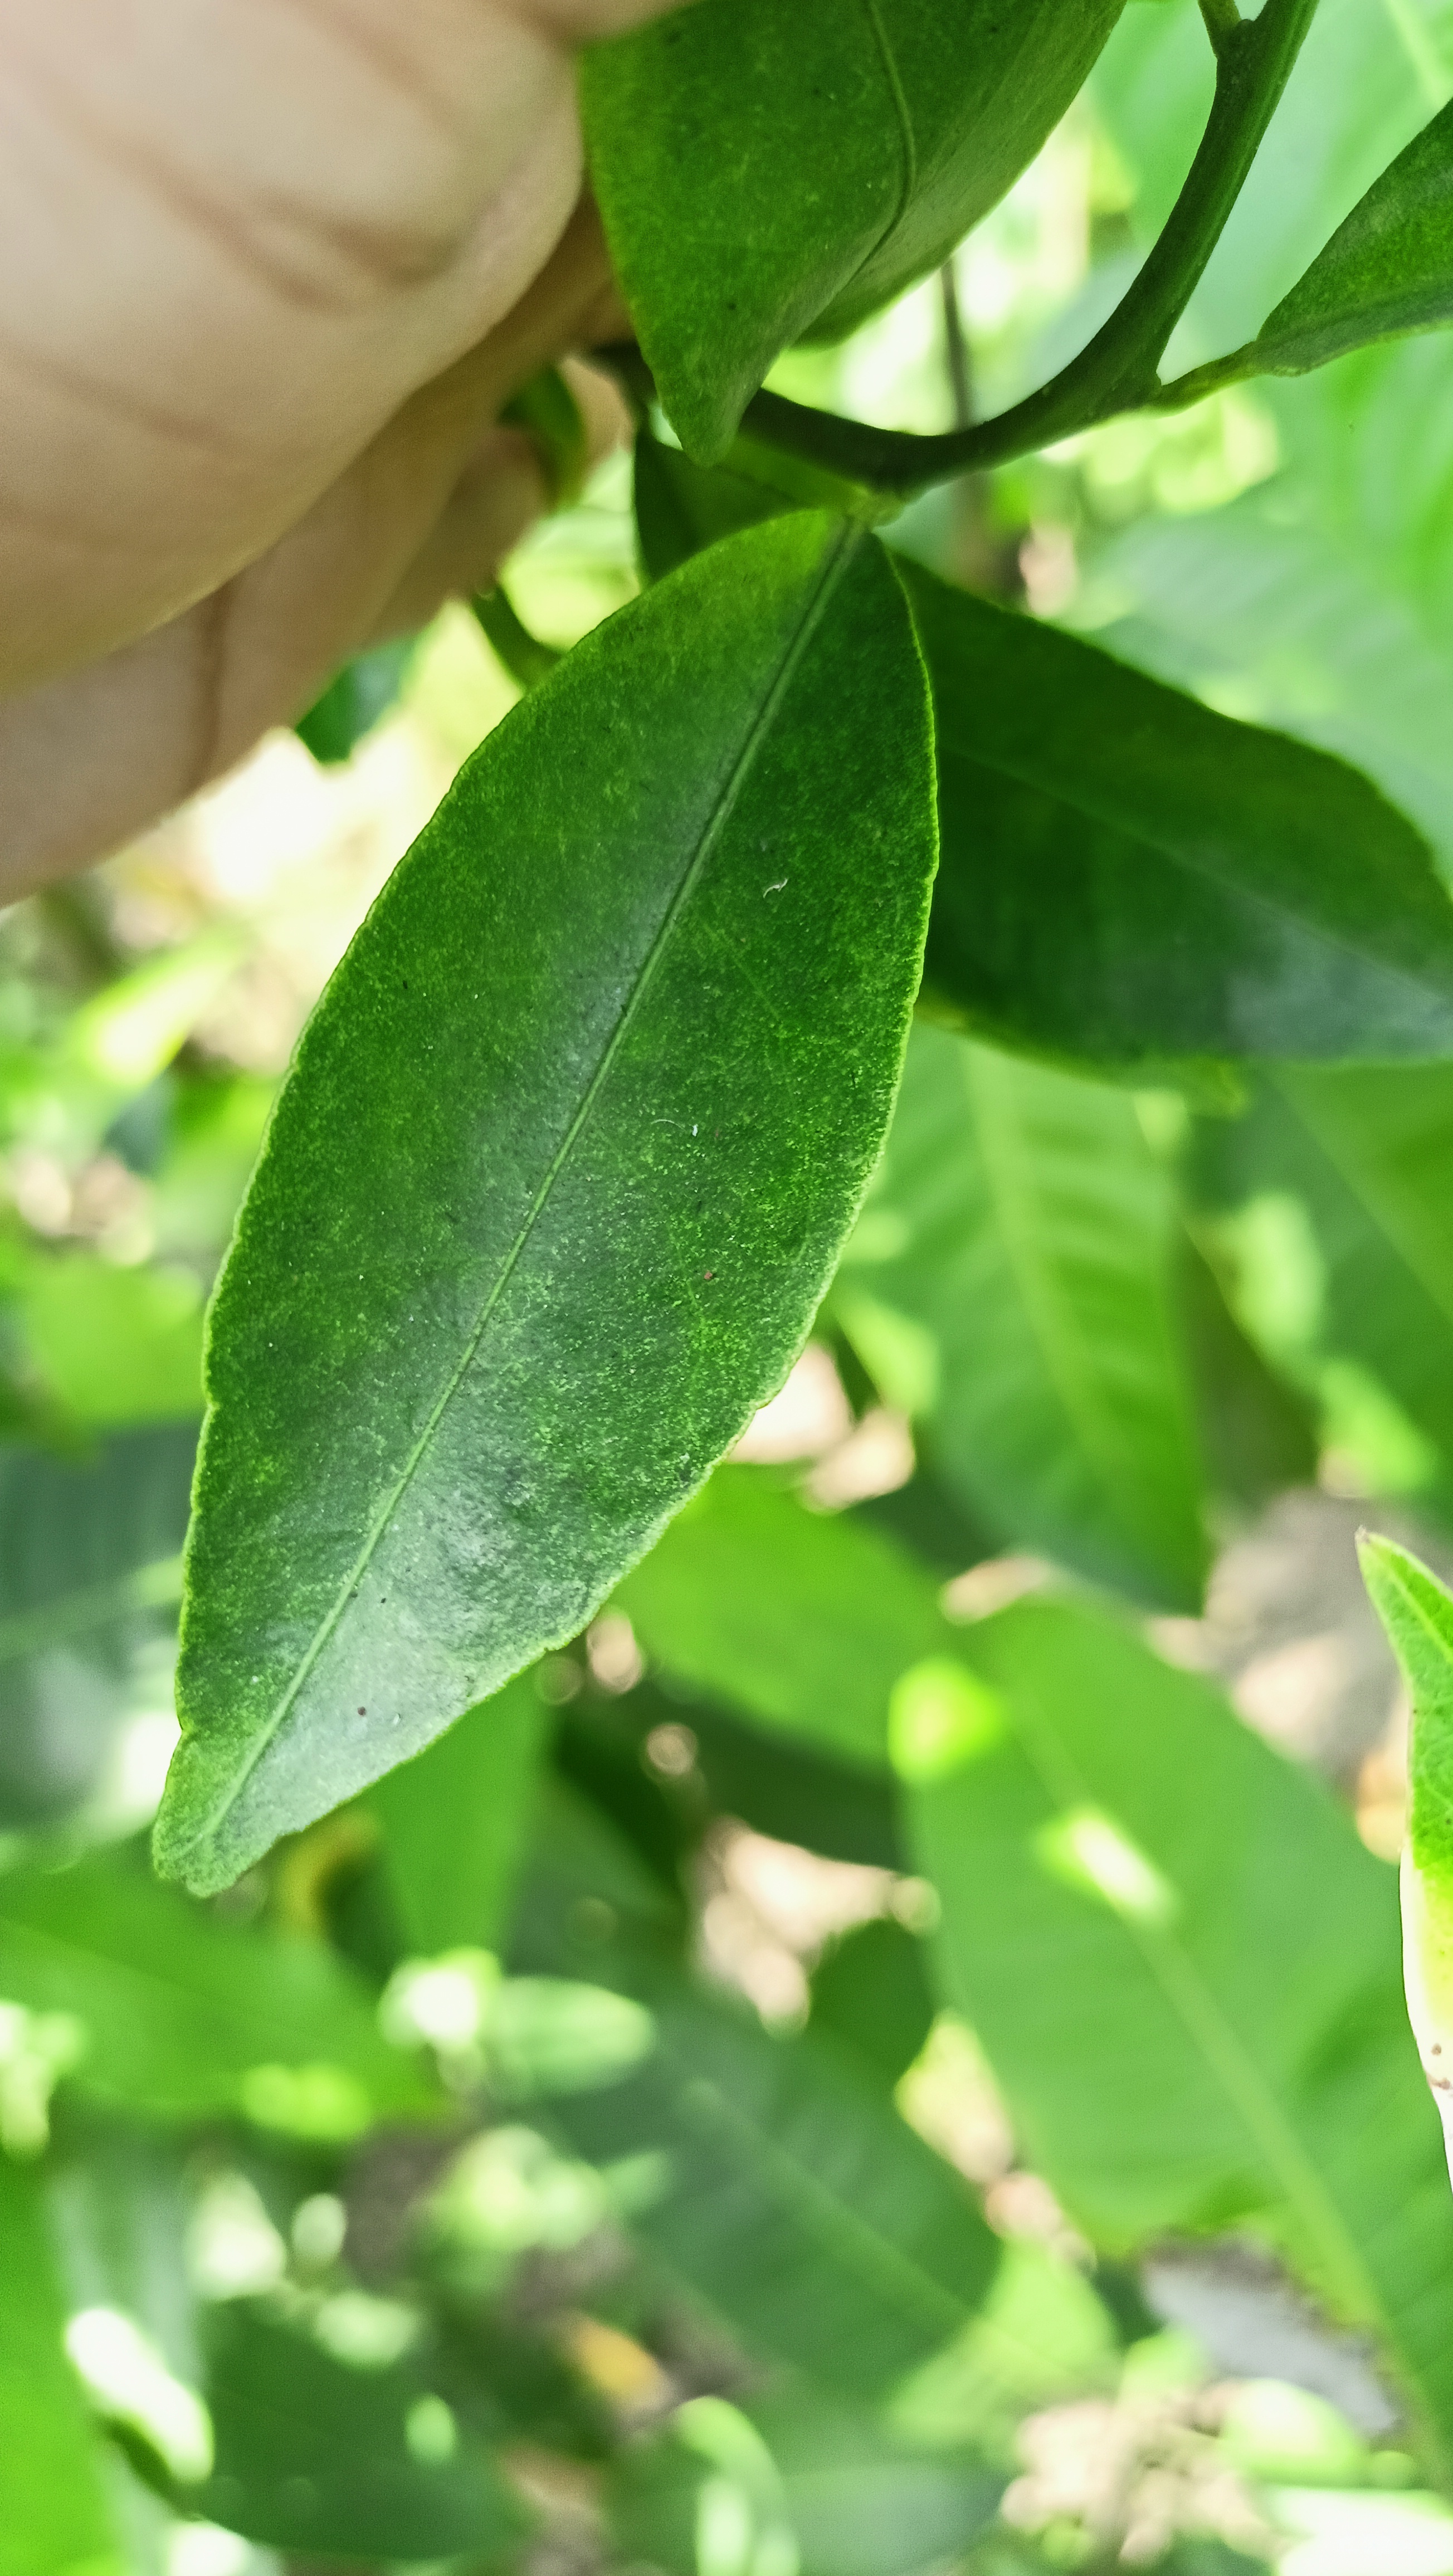
Mandarin leaf variety: Mandaring